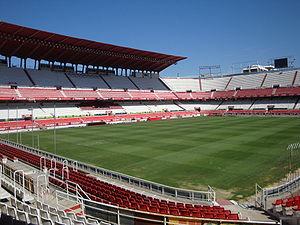
Séville est une ville du Sud de l’Espagne, capitale de la province de Séville et de la communauté autonome d’Andalousie.
Daniel Alves da Silva dit Dani Alves, également appelé Daniel au Brésil, né le 6 mai 1983 à Juazeiro, ville du nord de l'État de Bahia au Brésil, est un footballeur international brésilien évoluant comme arrière droit au São Paulo FC.
La finale de la Coupe des clubs champions européens 1985-1986 est remportée par le Steaua Bucarest aux tirs au but contre le FC Barcelone. C'est le premier titre en C1 pour un club roumain, et plus généralement pour une formation d'un pays du bloc de l'Est.